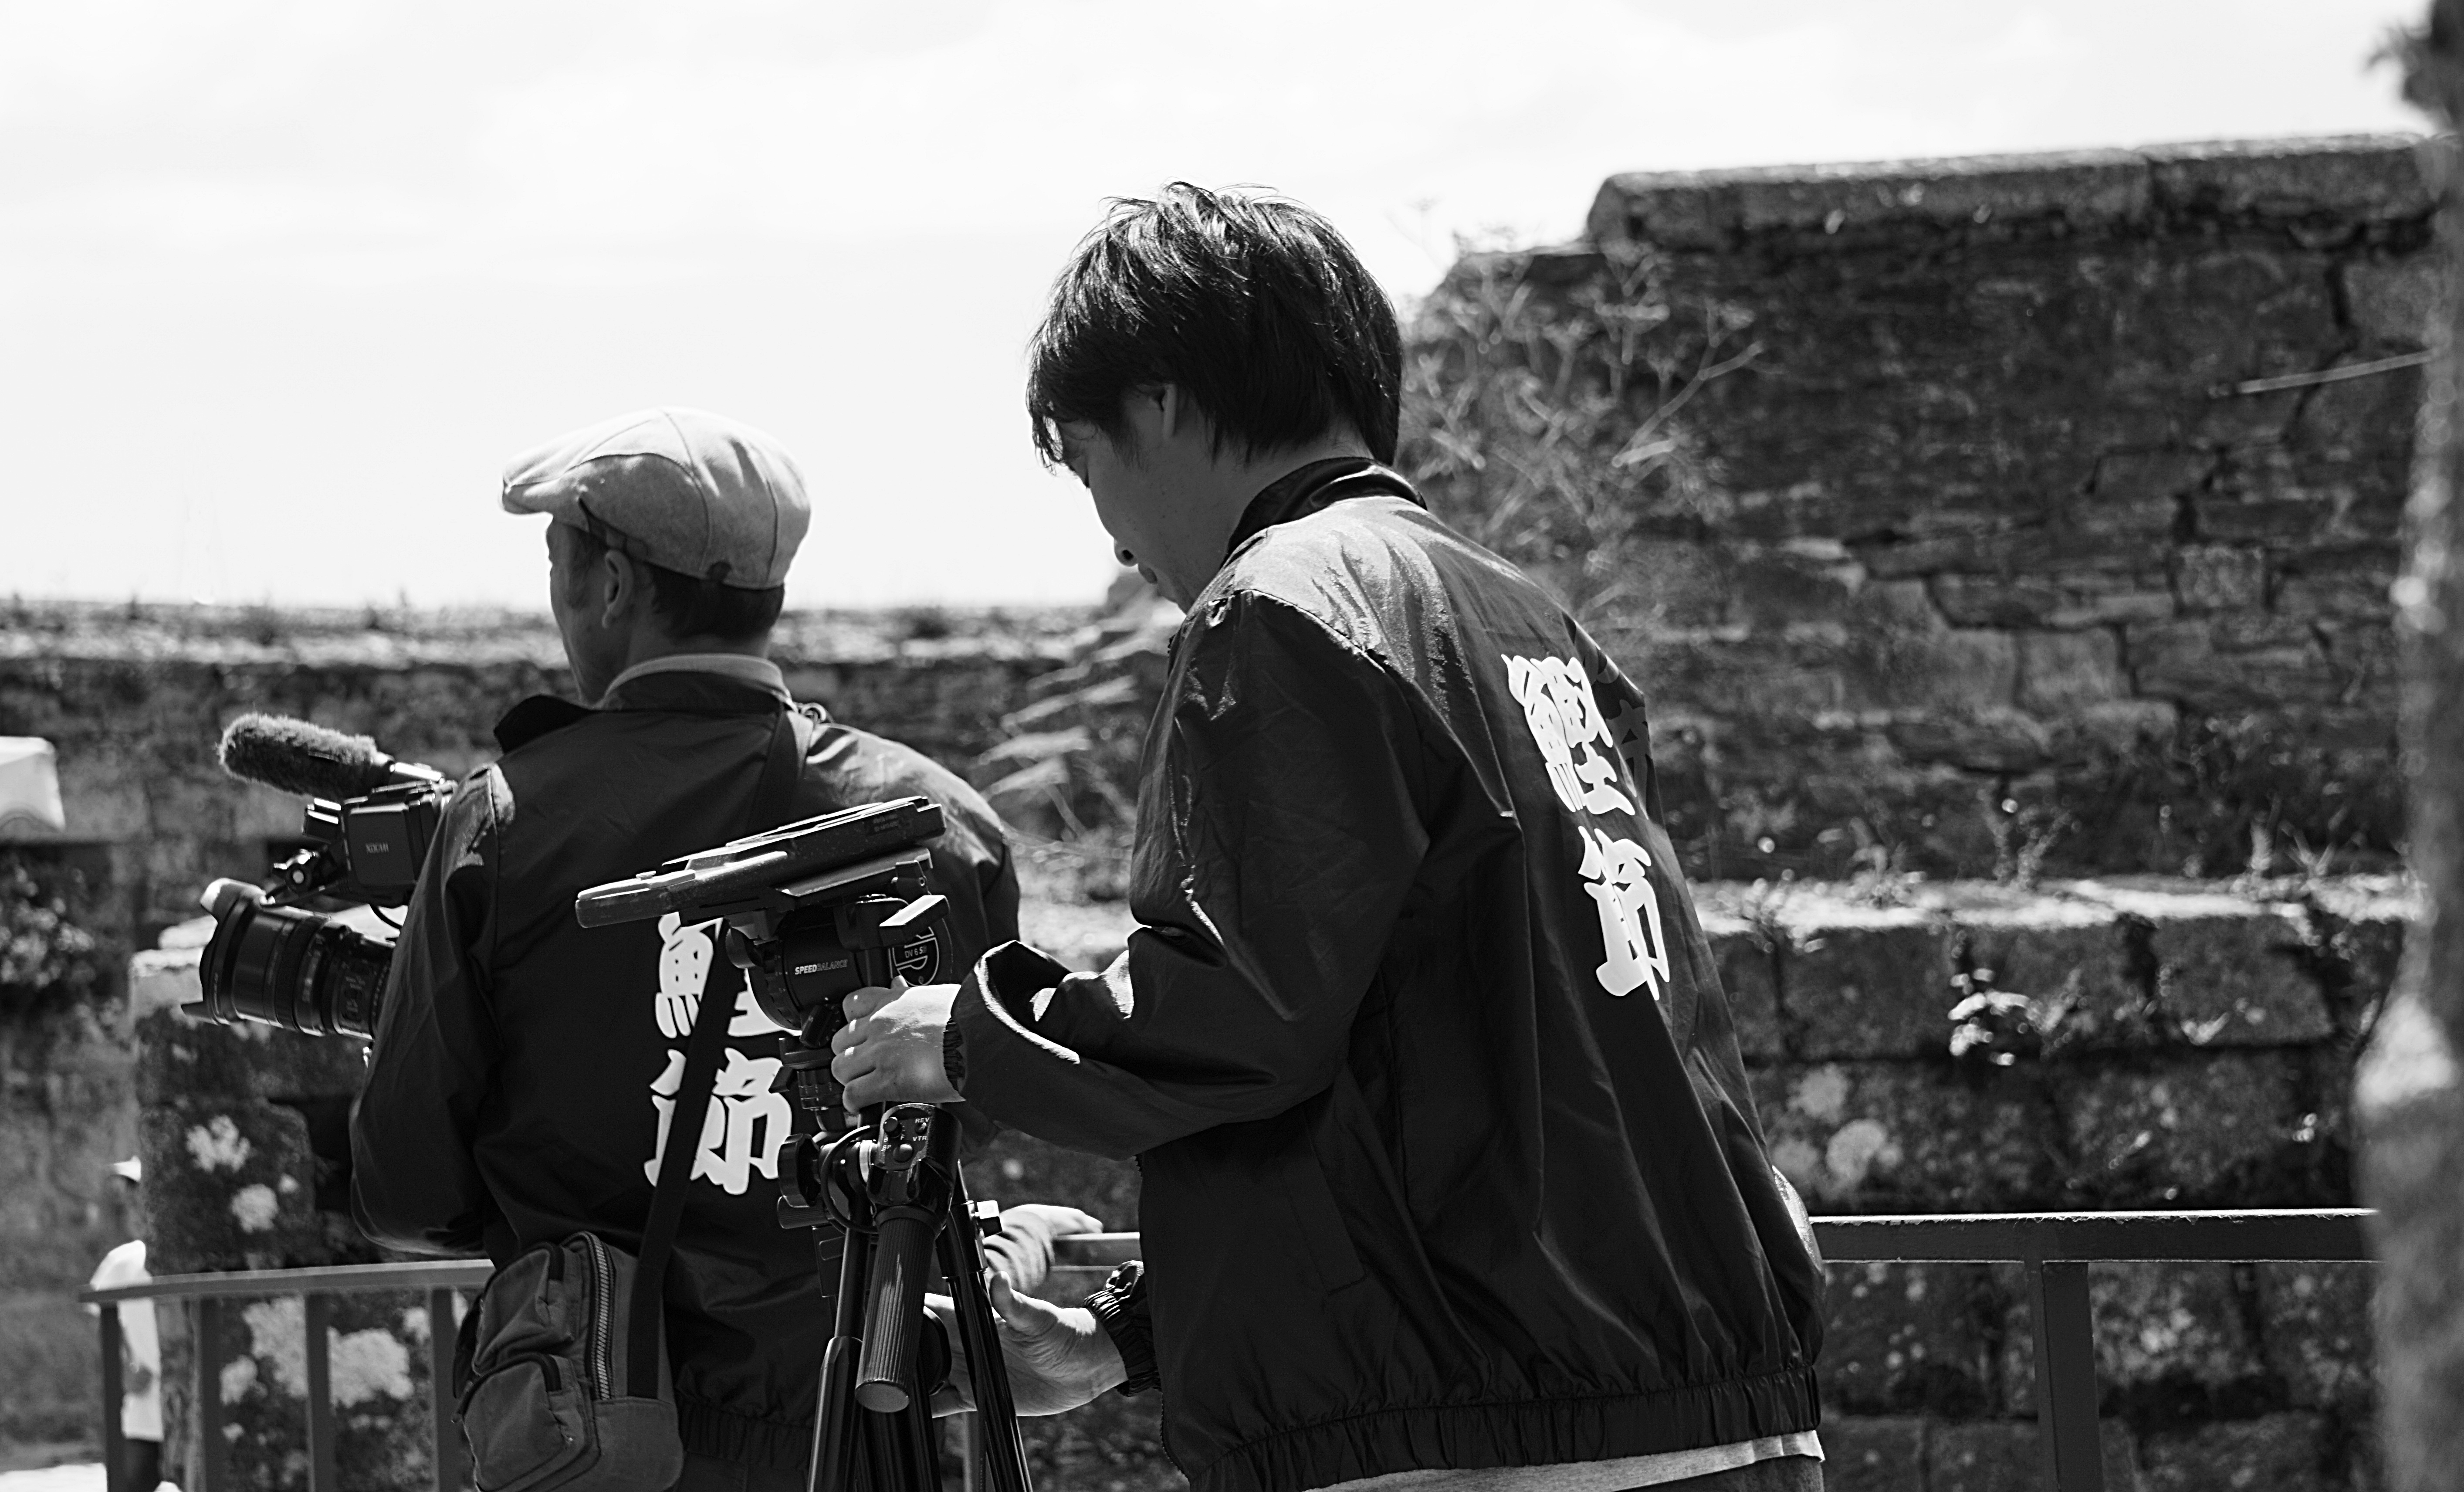
person, black and white, people, white, black, monochrome, men, reporters, shooting, photograph, characters, cameraman, monochrome photography